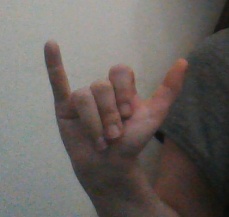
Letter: ya